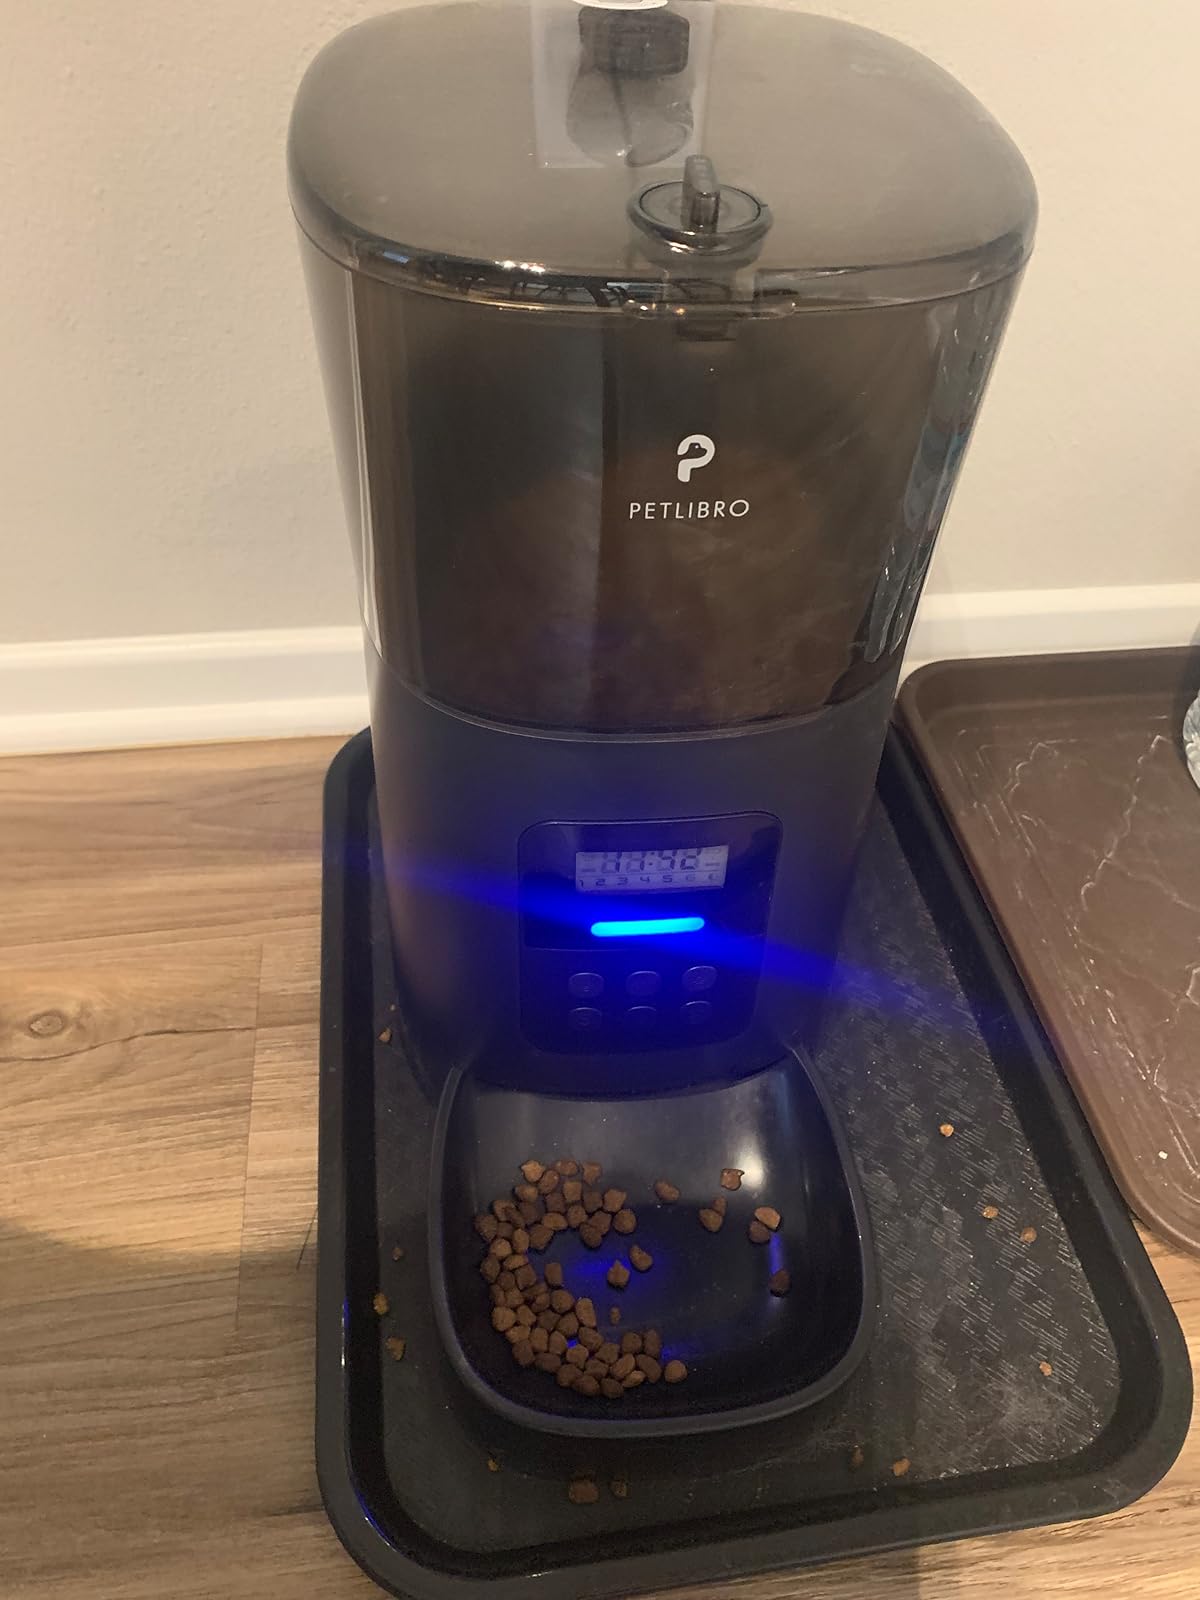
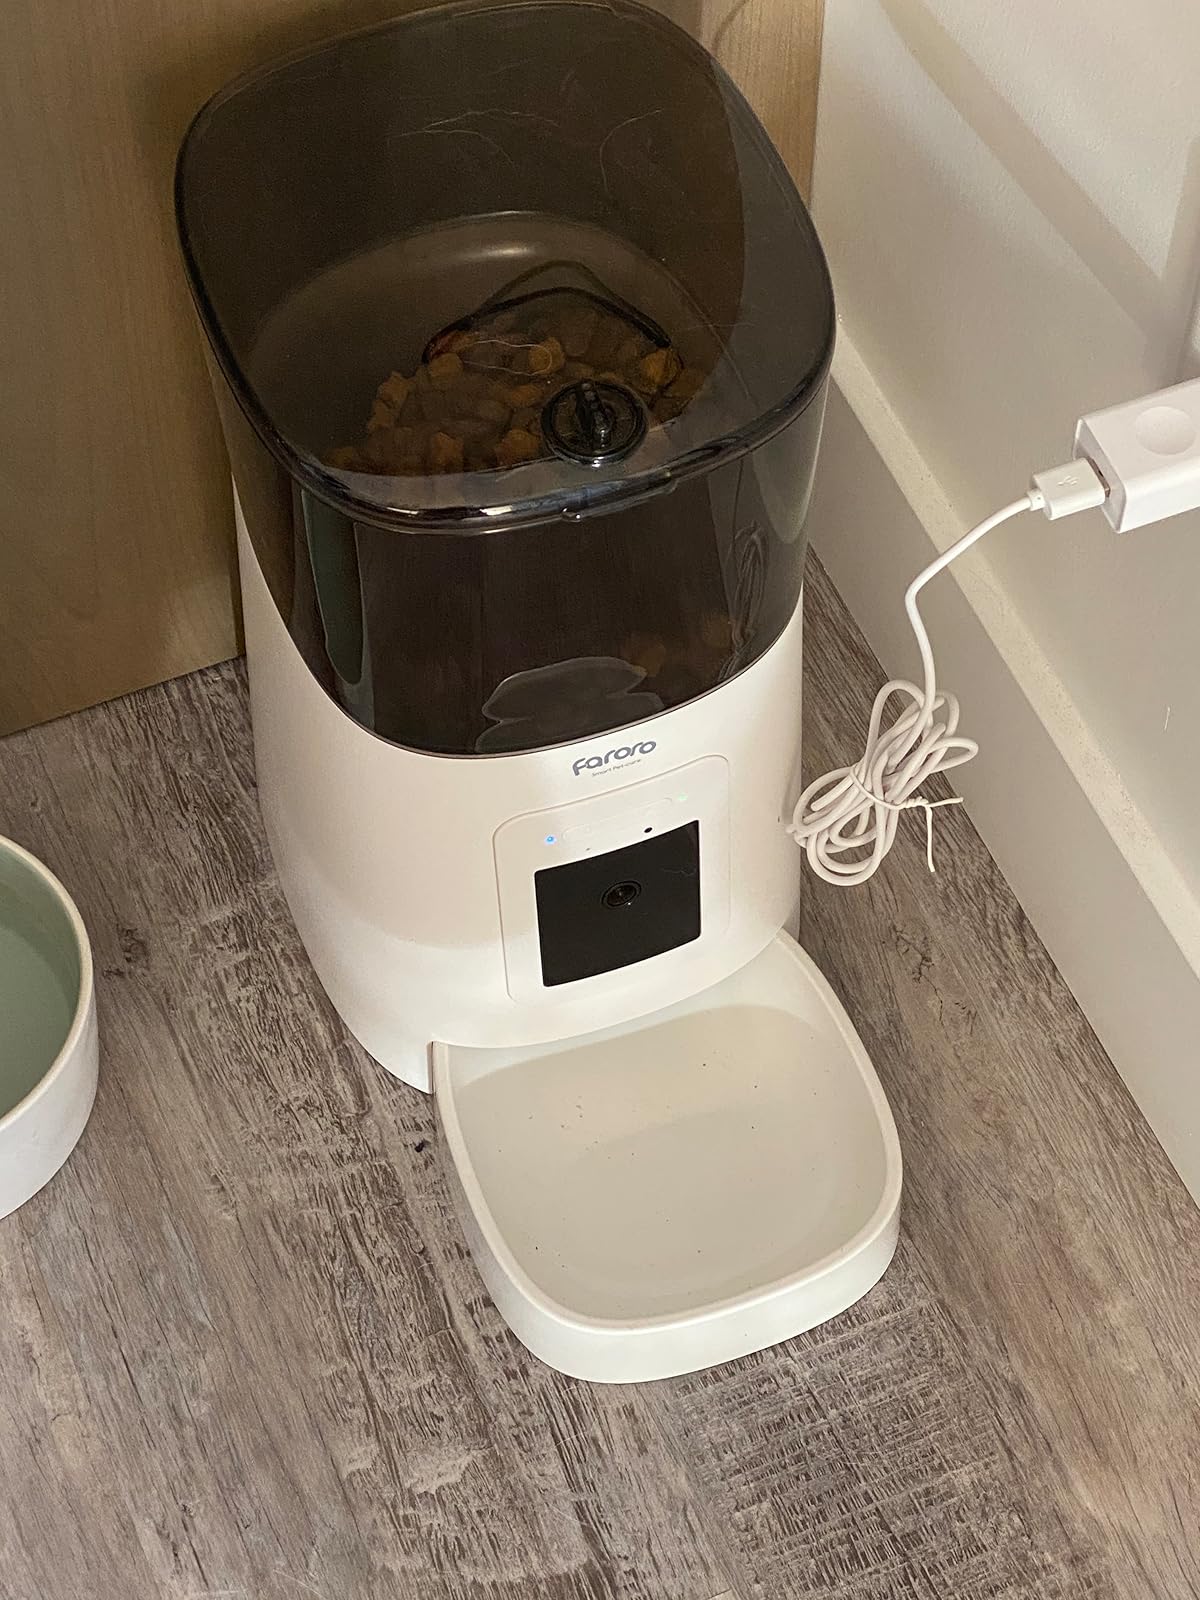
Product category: items_feeder
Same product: no